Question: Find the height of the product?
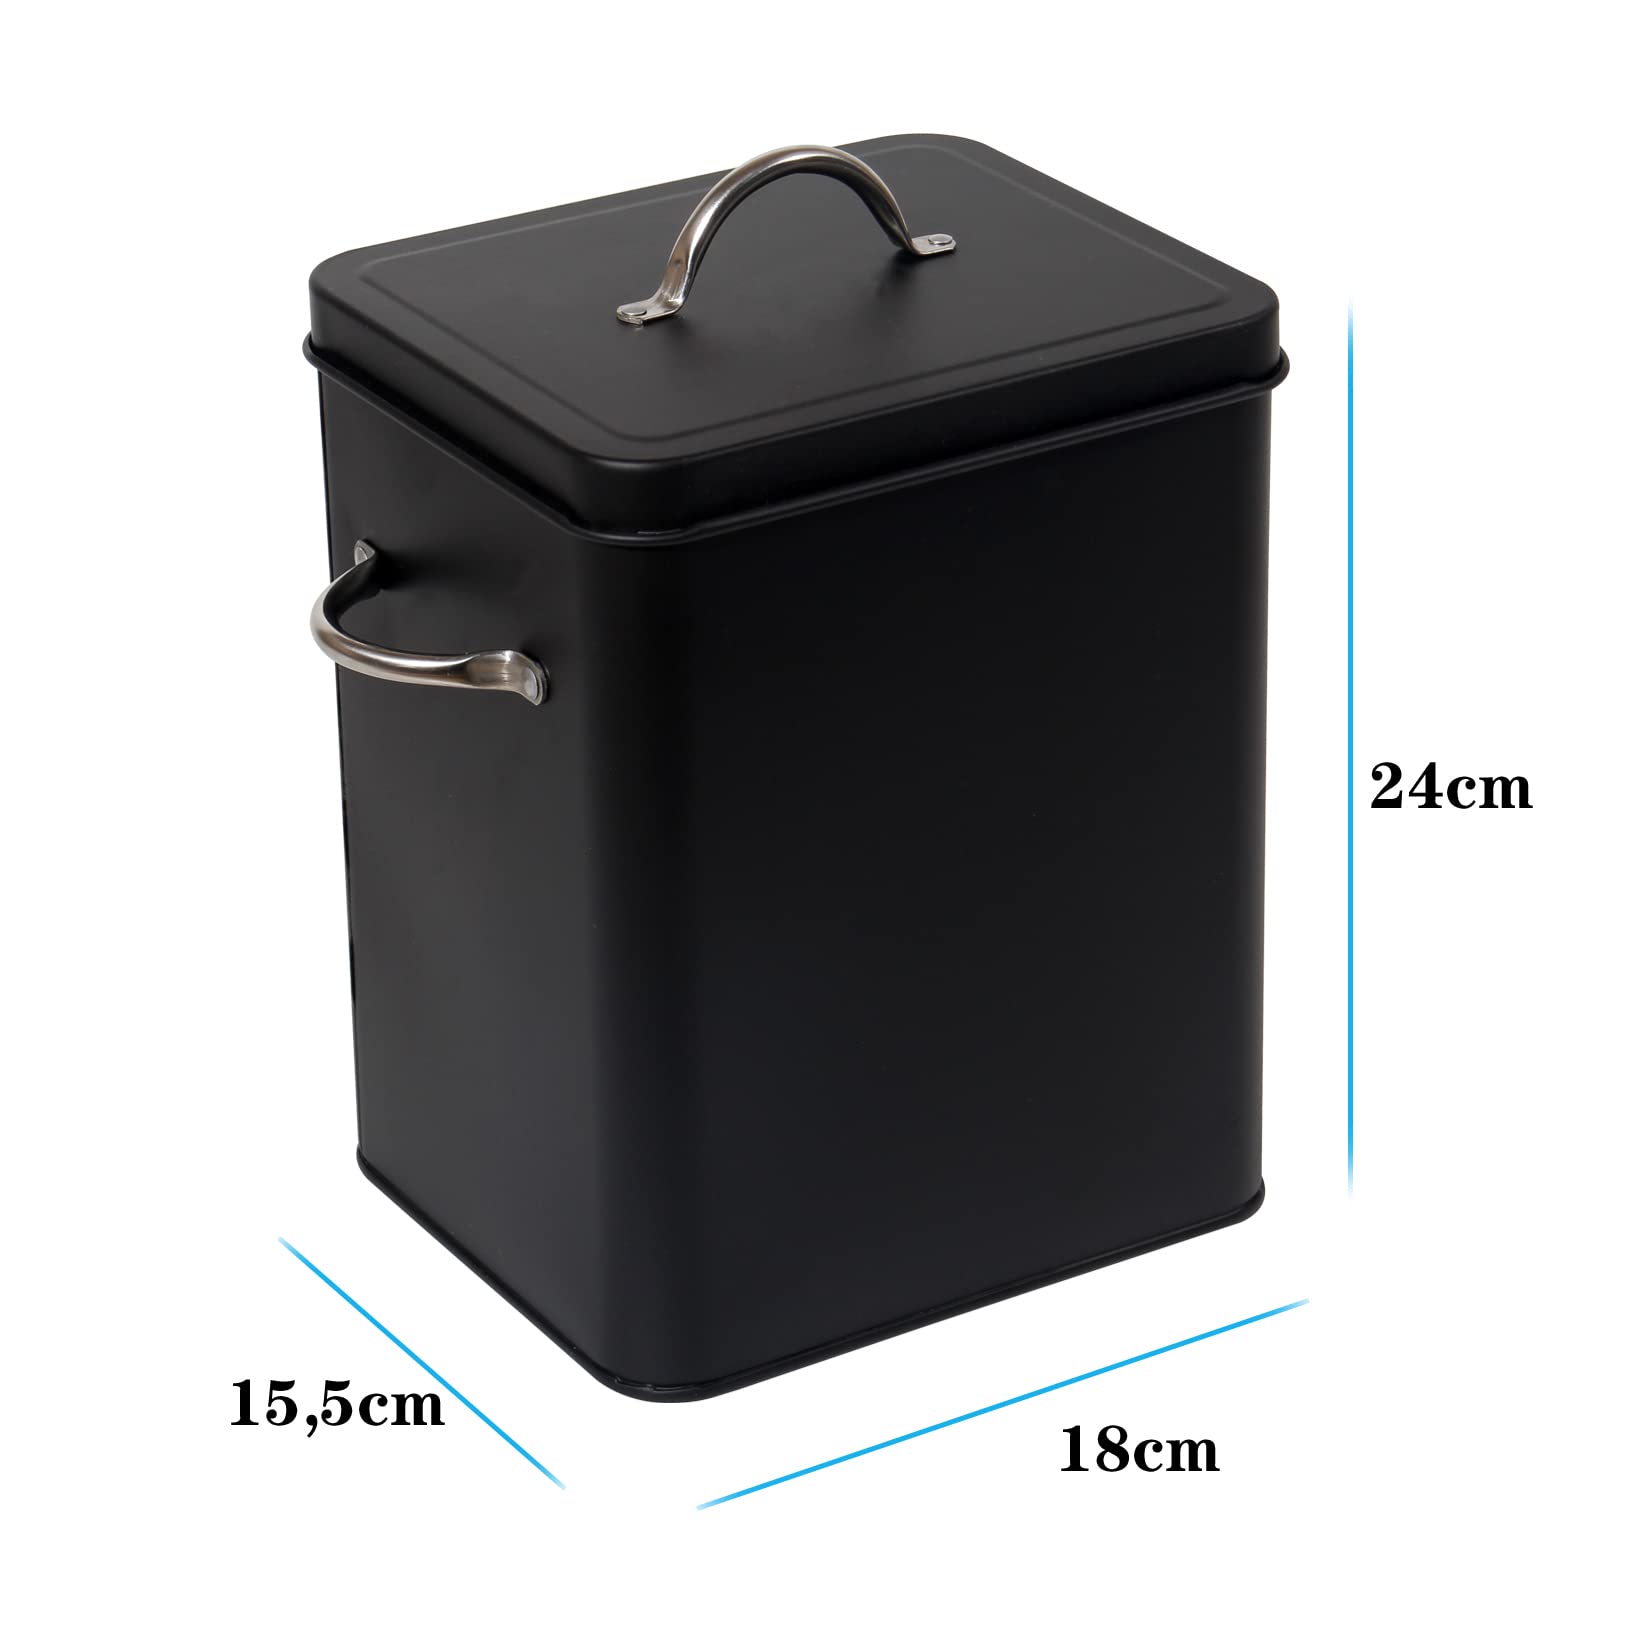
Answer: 24.0 centimetre